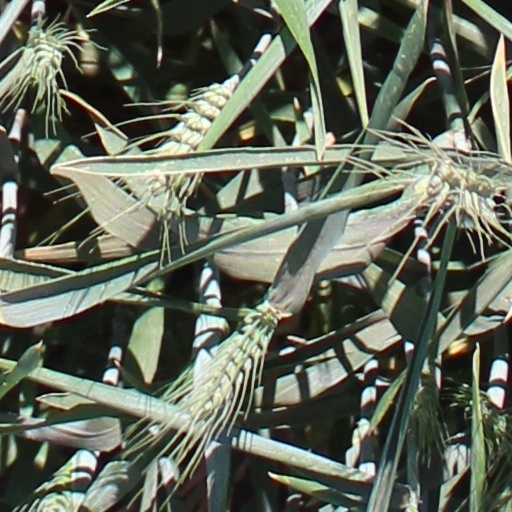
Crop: wheat